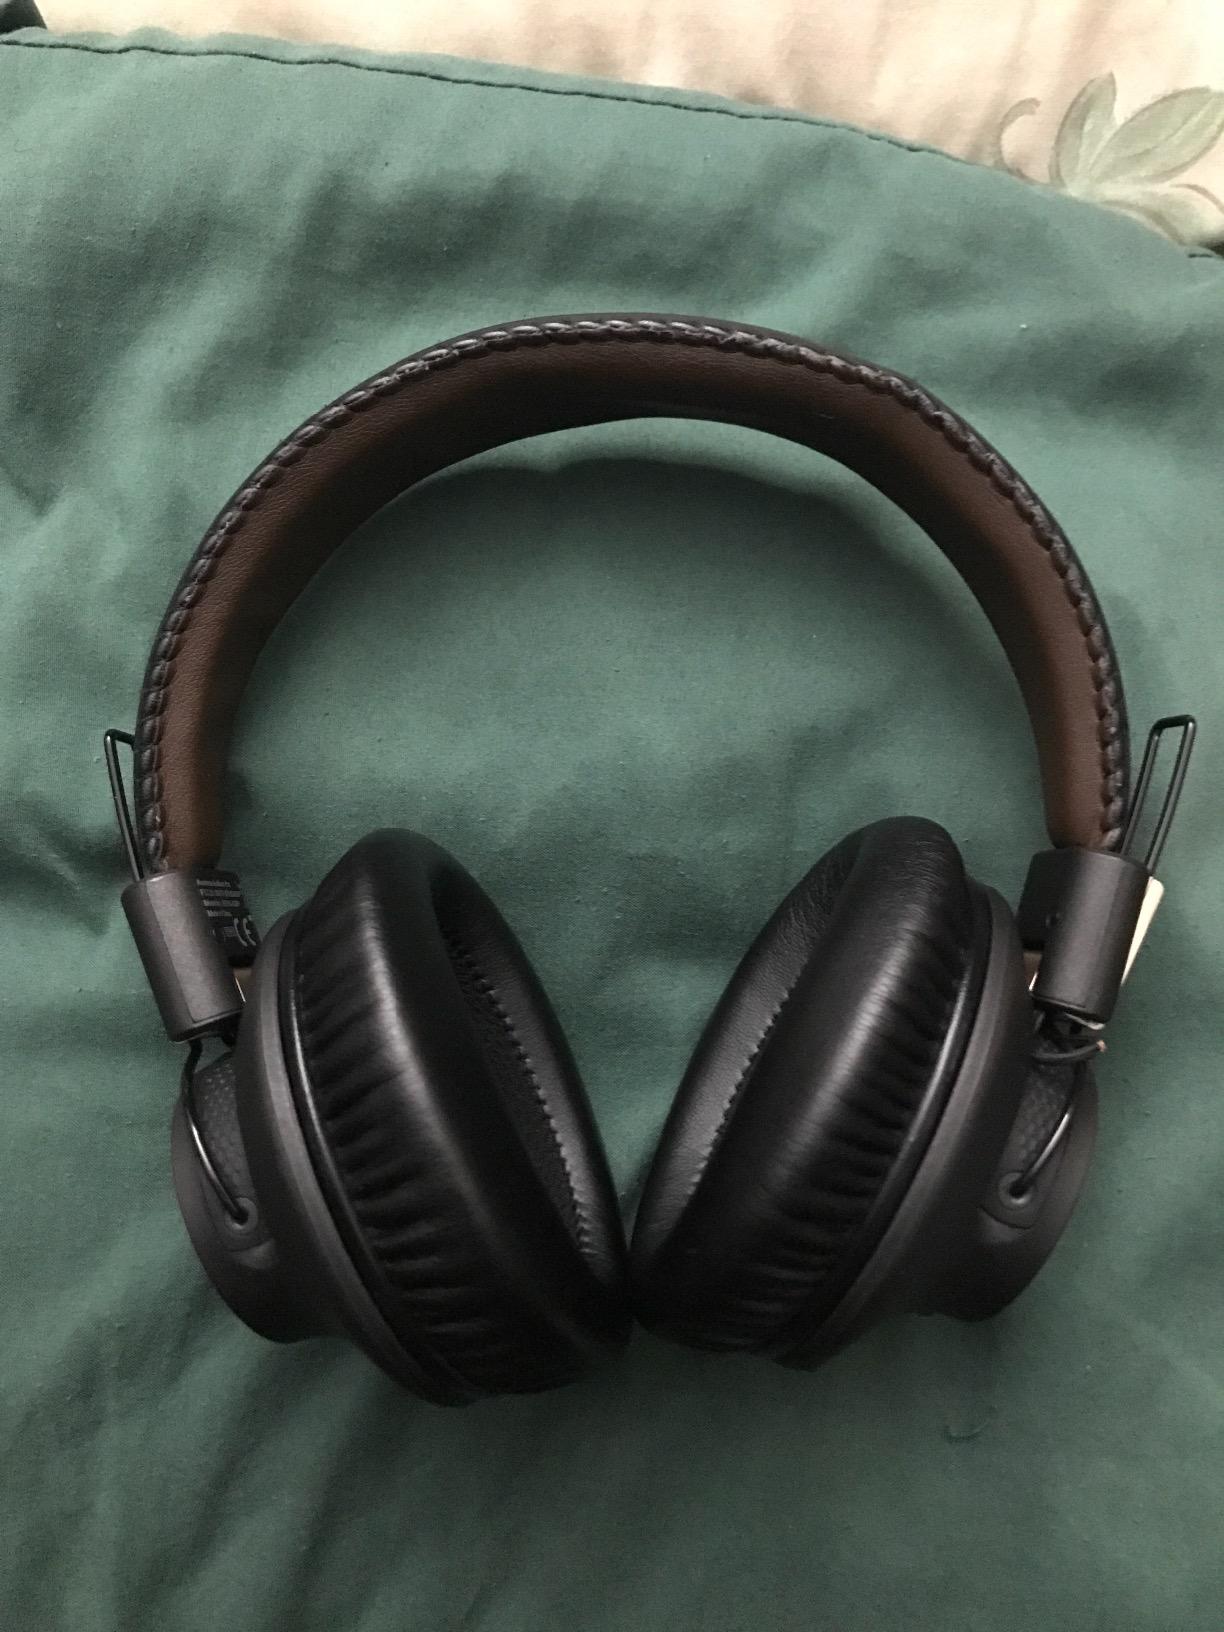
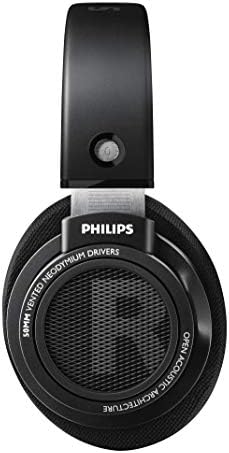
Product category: headphones
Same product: no